Lao–Siamese War (1778–1779)

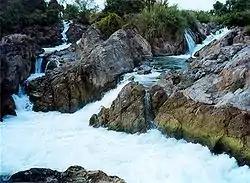
Liphi waterfall or modern Tad Somphamit waterfall in Si Phan Don in Champasak Province near modern Lao-Cambodian border.

In Cambodia, the pro-Siamese king Ang Non was on the throne. From Nakhon Ratchasima, Chaophraya Chakri ordered his brother Chaophraya Surasi to go to Cambodia to raise an army composing of 10,000 Cambodian men to invade Vientiane from the south in another direction. Surasi reached Oudong in December 1778, where he informed King Ang Non about the Siamese plans. Ang Non then ordered Cambodian men to be gathered and levied from Kampong Svay, Srey Santhor, Preyveng and Tboung Khmum. Ang Non gave the 10,000 Cambodian men to Surasi for his campaign against Vientiane. The Cambodian king also promised to send further food supplies to support the Siamese. The Cambodians constructed boats and vessels for Surasi to proceed.